List of accolades received by The Hunger Games film series

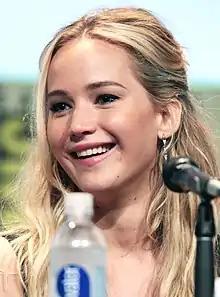
Jennifer Lawrence received numerous awards and nominations for her performance in the series.

"The Hunger Games" film series consists of five dystopian action films based on "The Hunger Games" novels by the American author Suzanne Collins. The five films, entitled "The Hunger Games", "", "", "" and "", were released serially worldwide between March 2012 and November 2023. The first film was directed by Gary Ross, while the other four were directed by Francis Lawrence. Distributed by Lionsgate and produced by Nina Jacobson, it stars Jennifer Lawrence, Josh Hutcherson and Liam Hemsworth as the three leading characters, Katniss Everdeen, Peeta Mellark and Gale Hawthorne, in the four films with Tom Blyth and Rachel Zegler as the lead characters, Coriolanus "Coryo" Snow and Lucy Gray Baird in the prequel.